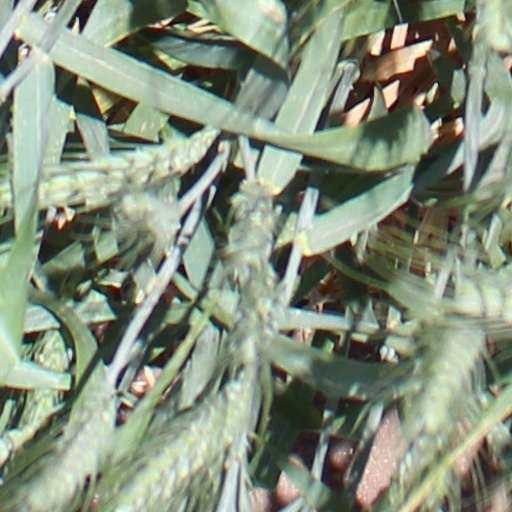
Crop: wheat